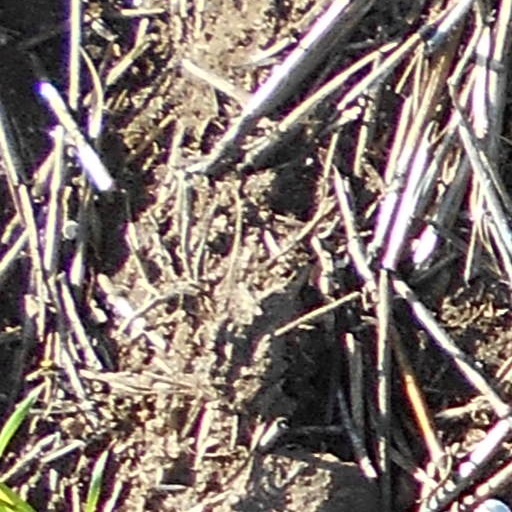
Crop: wheat